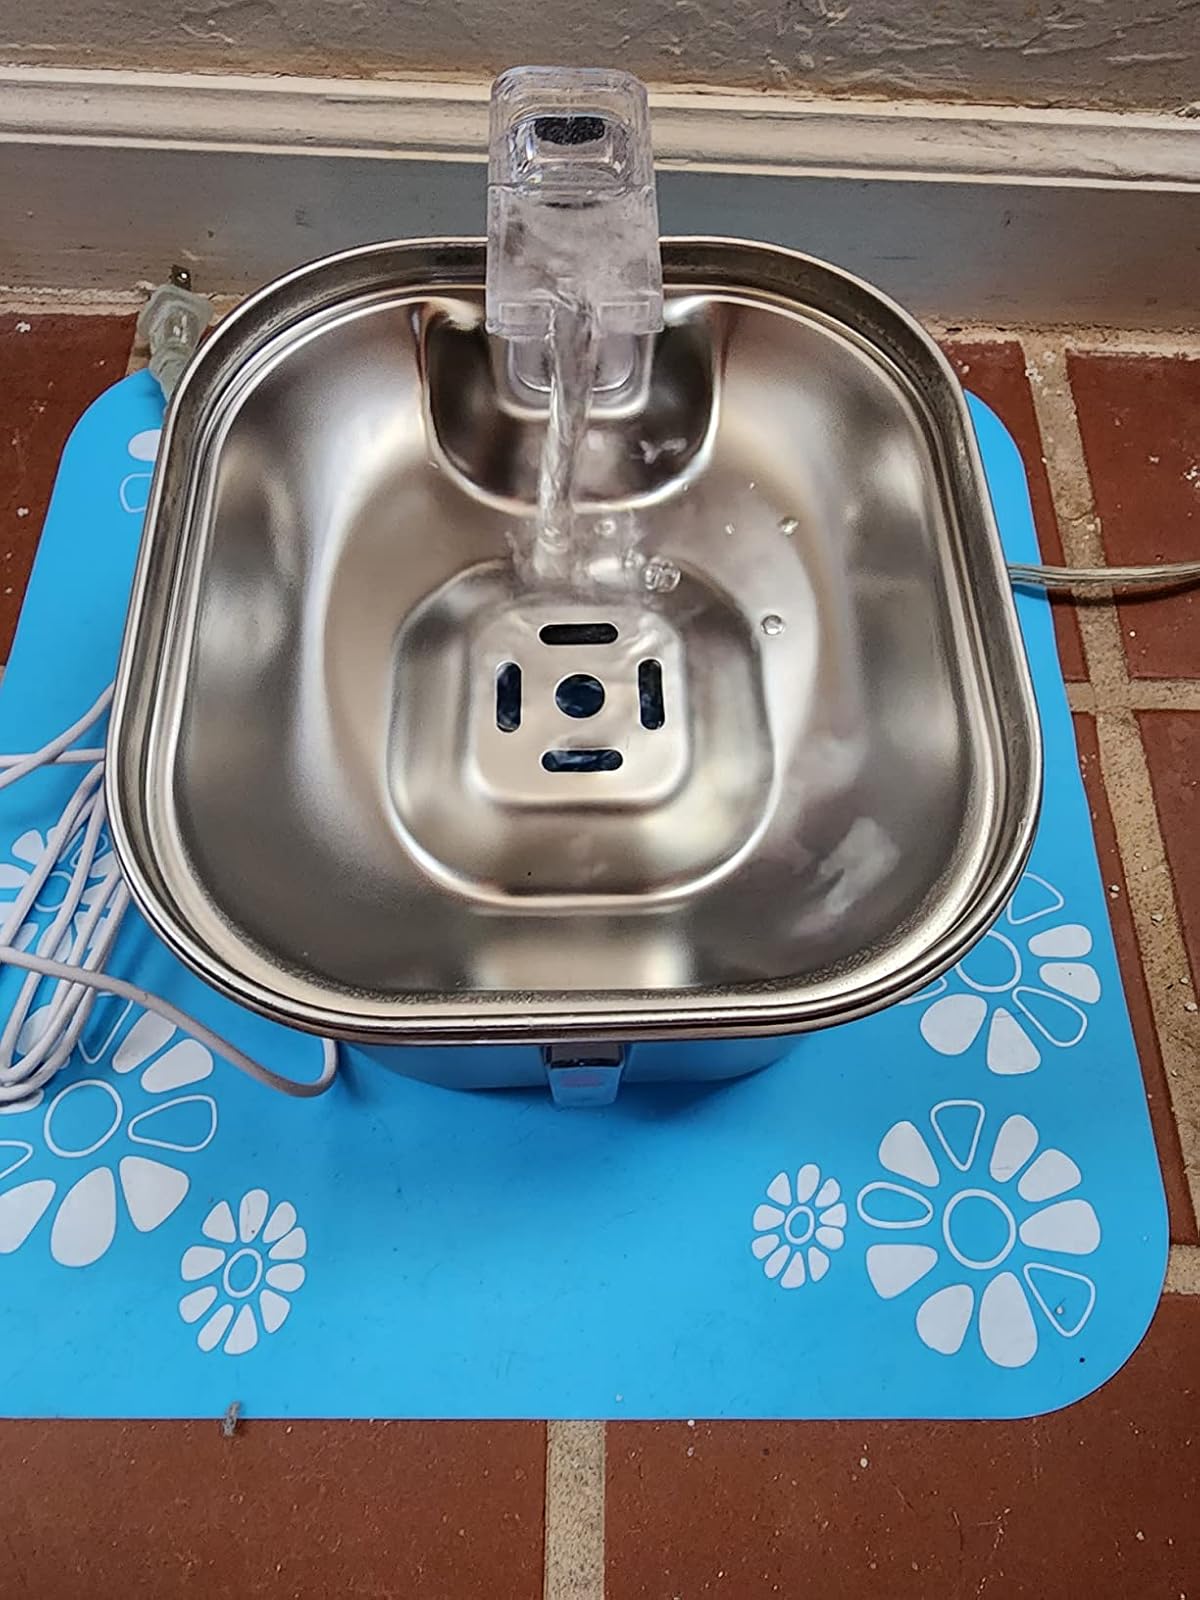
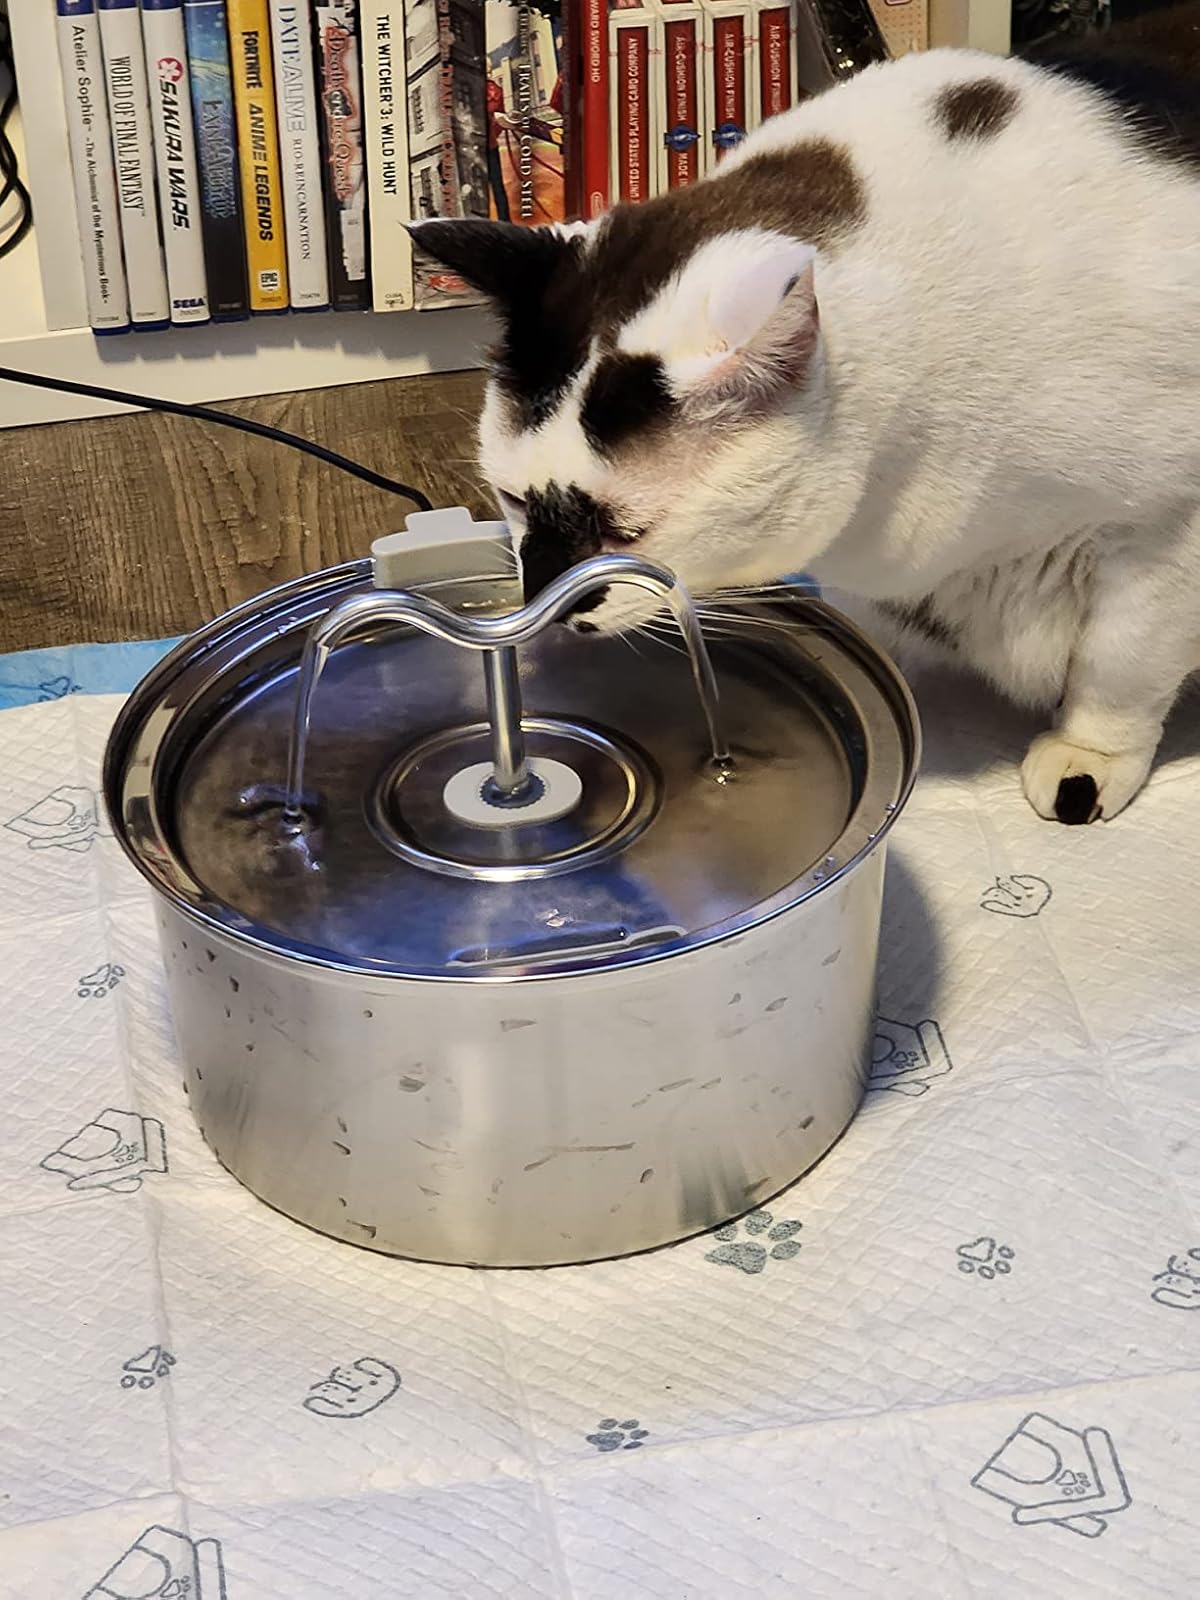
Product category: items_bowl
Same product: no